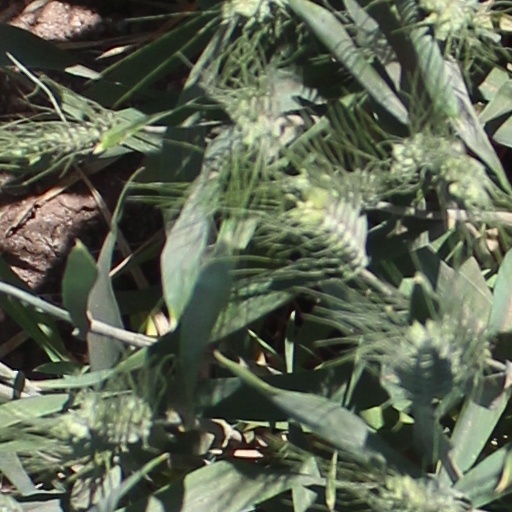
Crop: wheat